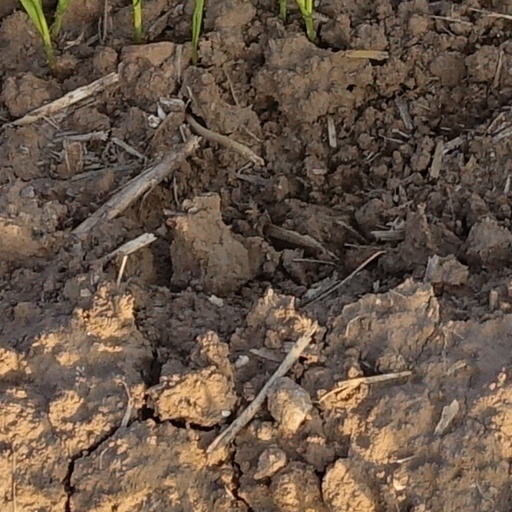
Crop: wheat